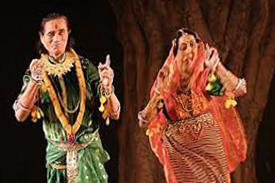
Dance form: sattriya